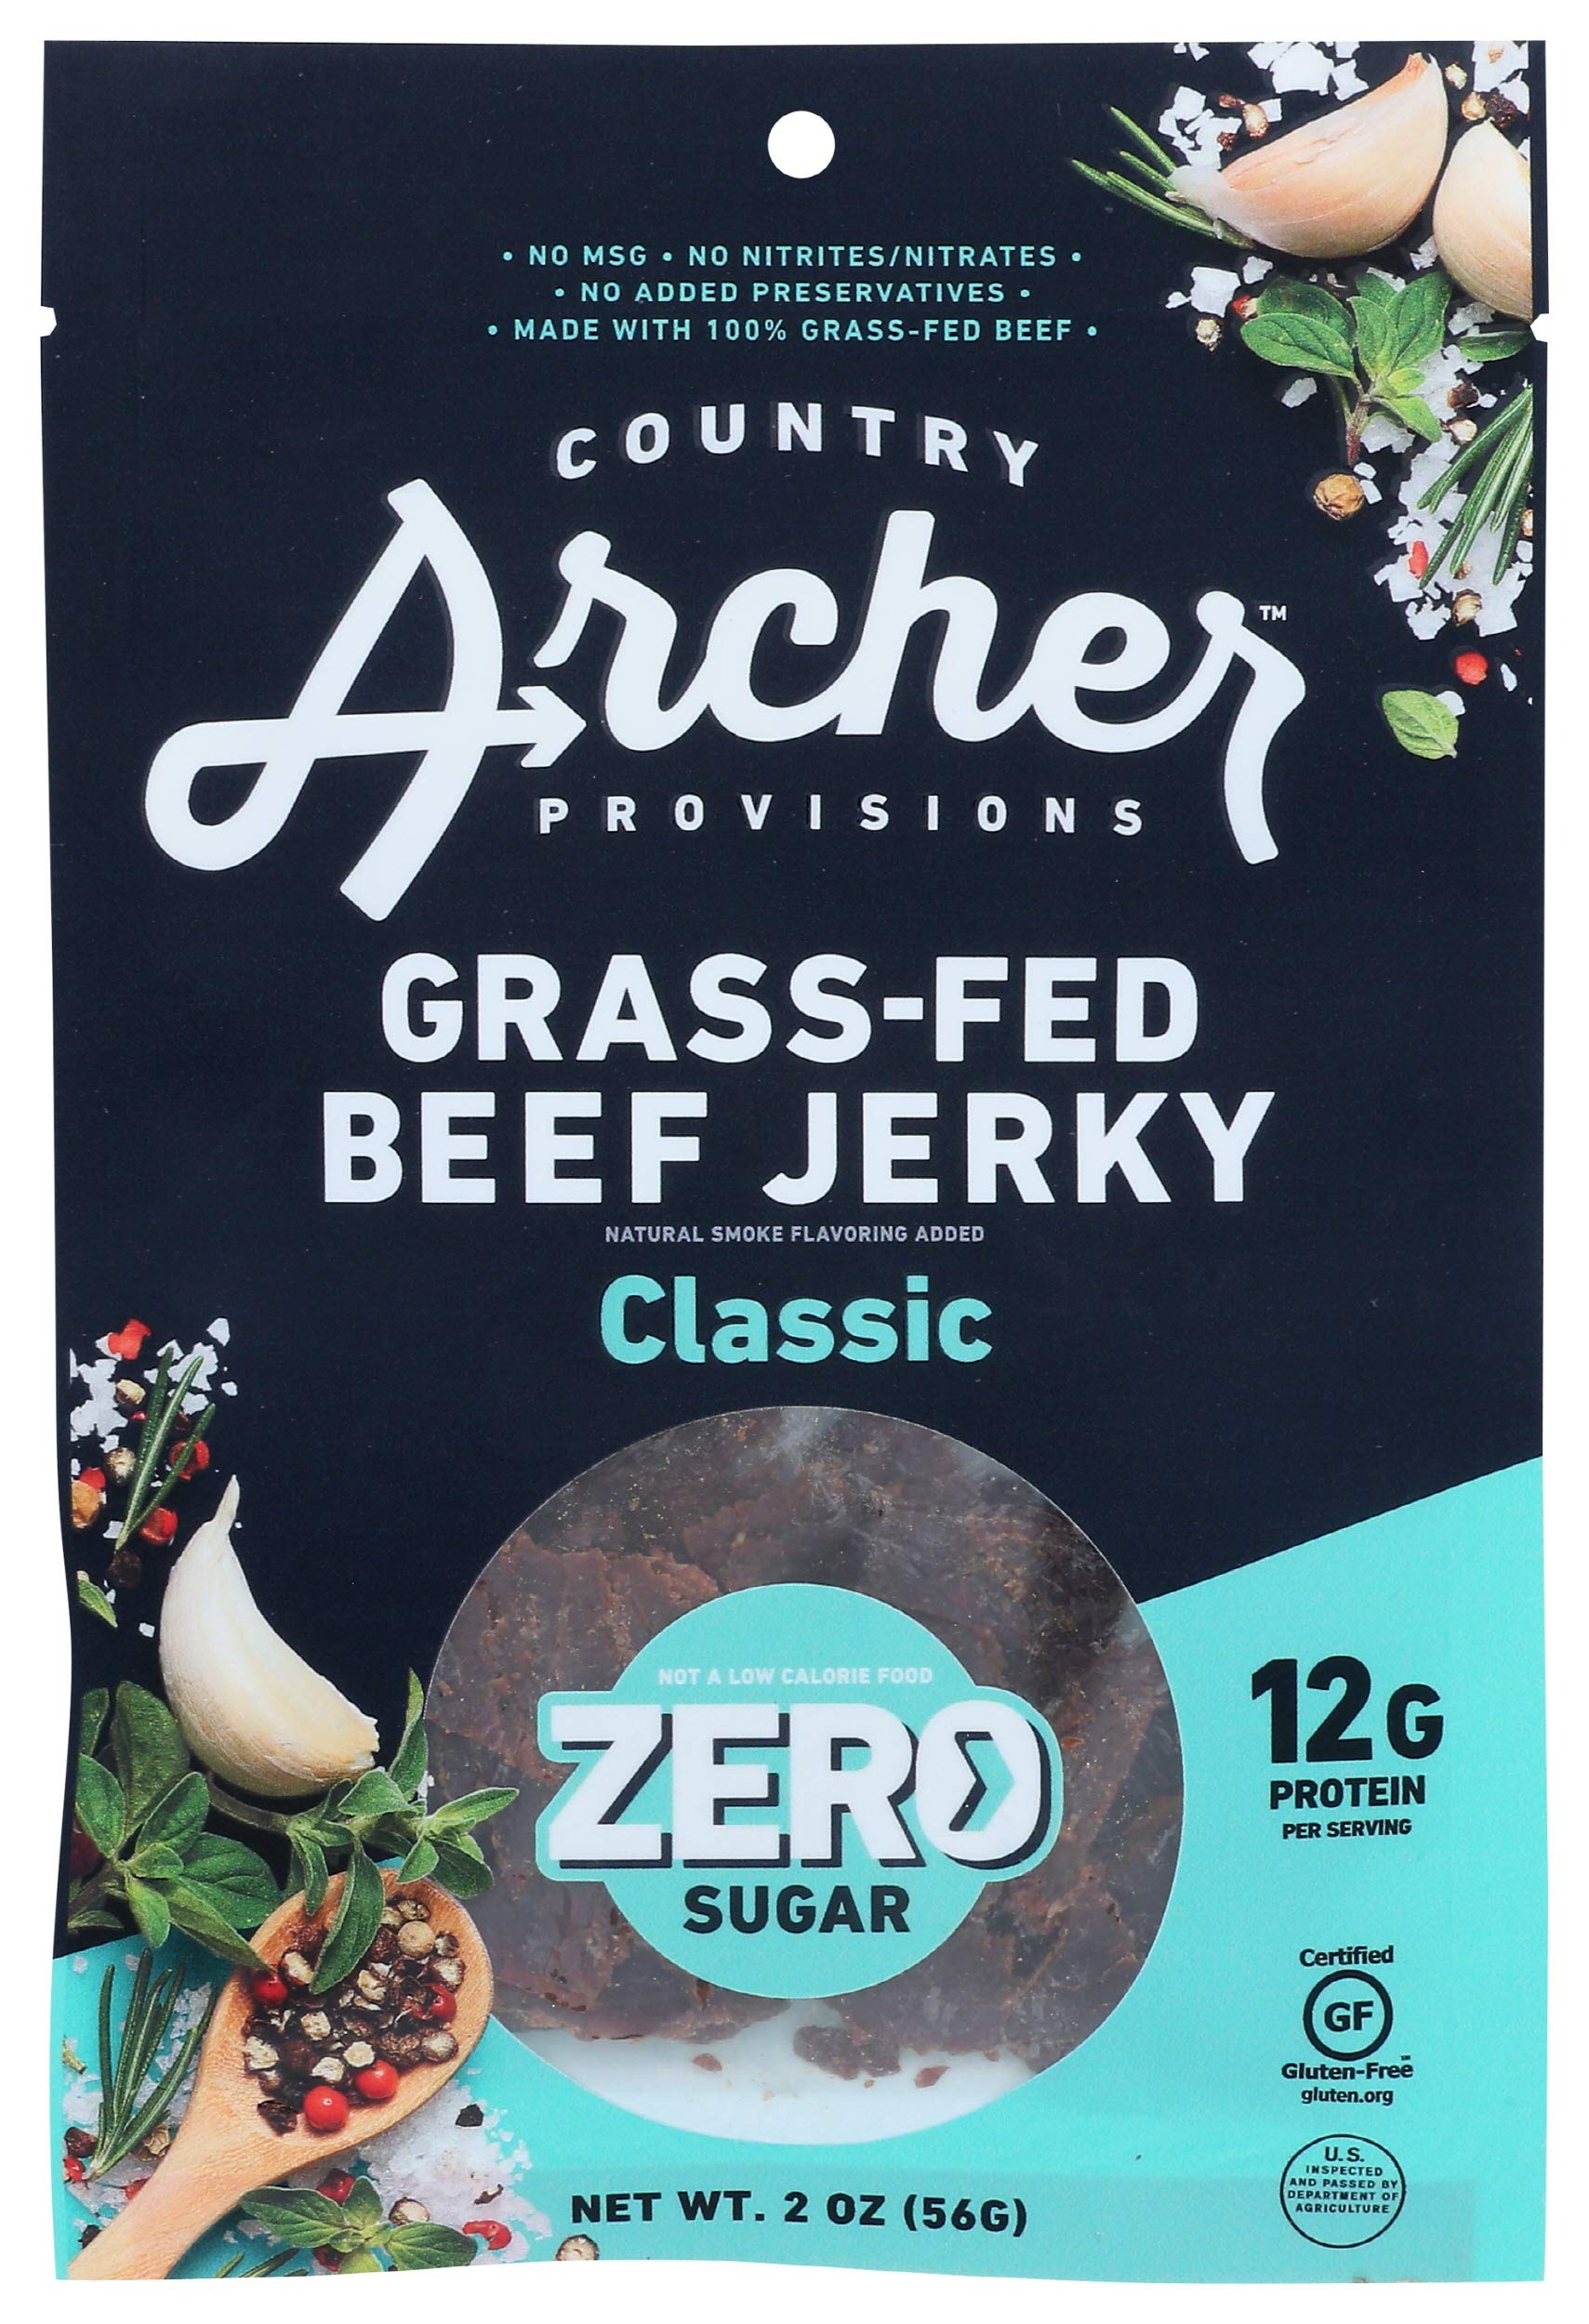
Item Name: COUNTRY ARCHER Classic Grass Fed Beef Jerky, 2 OZ
Bullet Point 1: No hydrogenated fats or high fructose corn syrup allowed in any food
Bullet Point 2: No bleached or bromated flour
Bullet Point 3: No synthetic nitrates or nitrites
Product Description: Candy Snacks
Value: 2.0
Unit: Ounce

Price: 6.89